Triumph V8

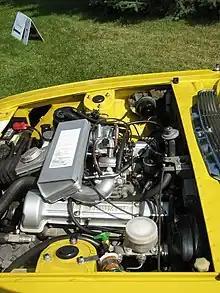
Triumph Stag with its original V8 engine

The Triumph V8 is a 3.0 litre V8 developed and built by the Triumph Motor Company for the Triumph Stag. The engine was a development of the Triumph slant-four engine. It consisted of a cast iron block and aluminium cylinder heads with a single overhead cam per bank.